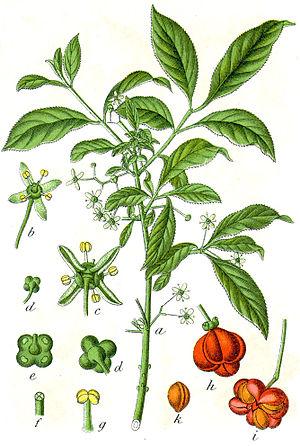
Le Fusain ou Fusain d'Europe est un arbuste ou un petit arbre de la famille des Celastraceae.